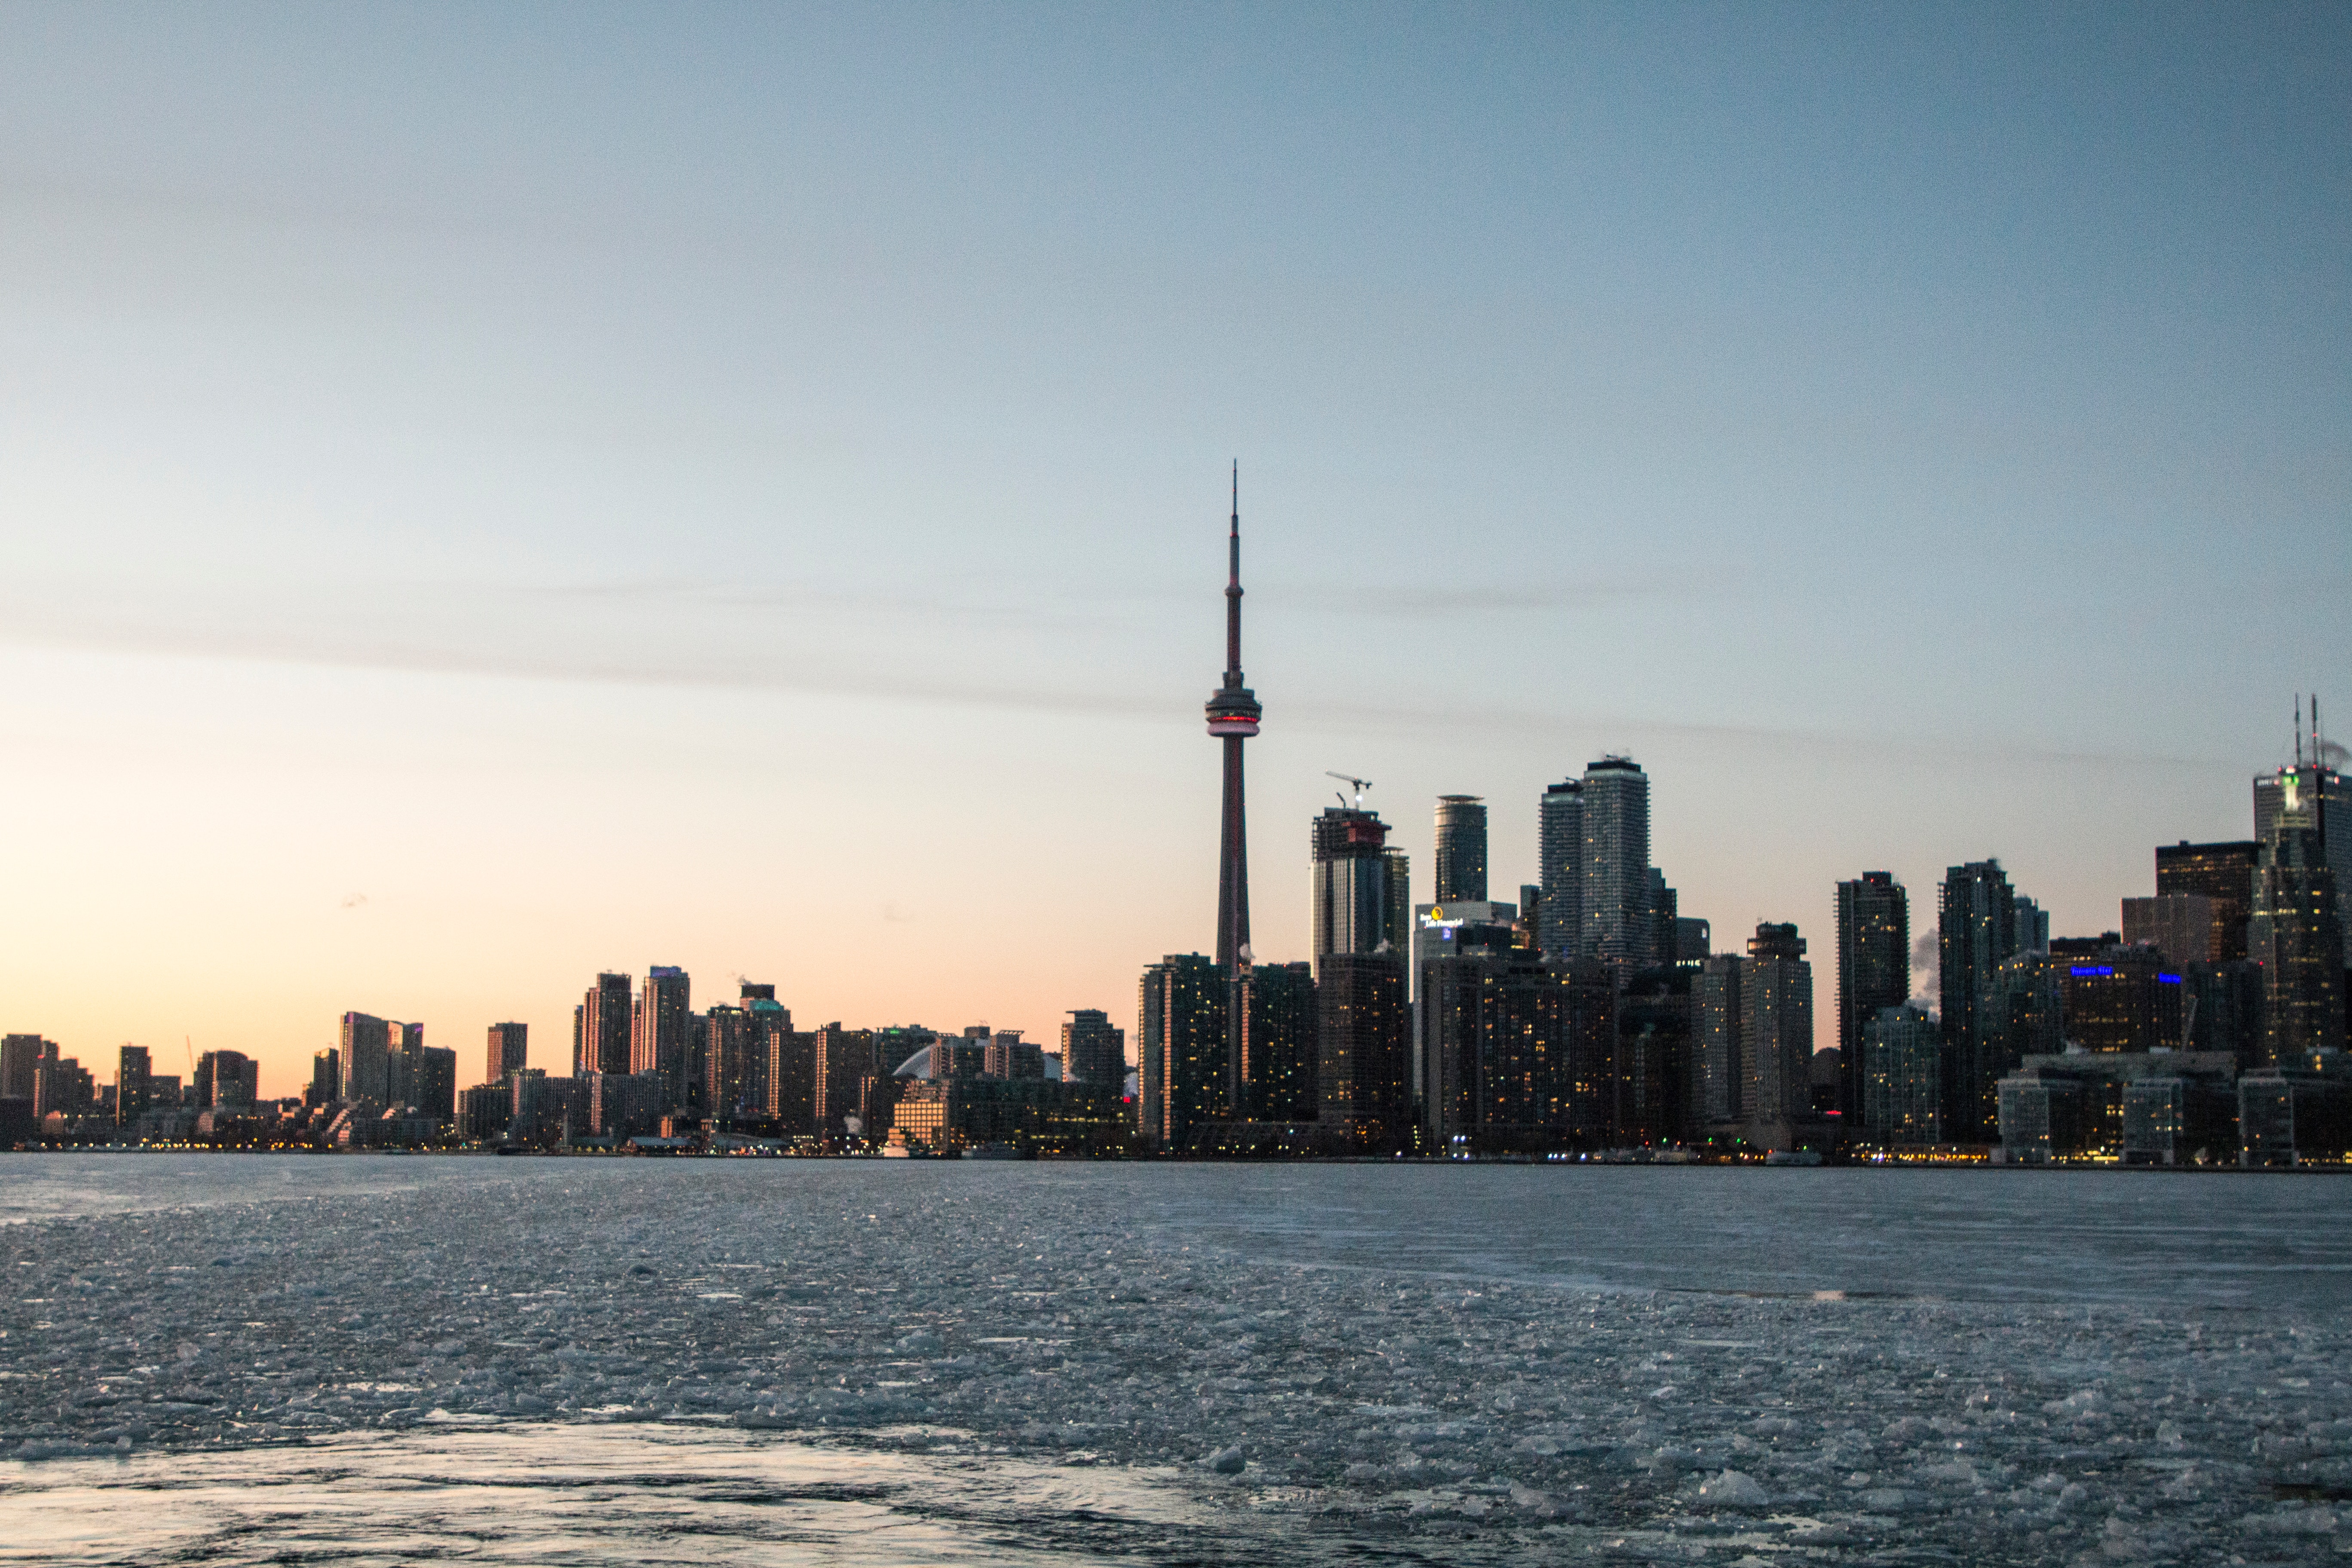
city, skyline, cityscape, metropolitan area, urban area, skyscraper, sky, metropolis, daytime, human settlement, water, landmark, downtown, horizon, tower block, dusk, evening, sea, river, architecture, tower, building, cloud, sunset, vacation, photography, tourism, night, ocean, world, coast